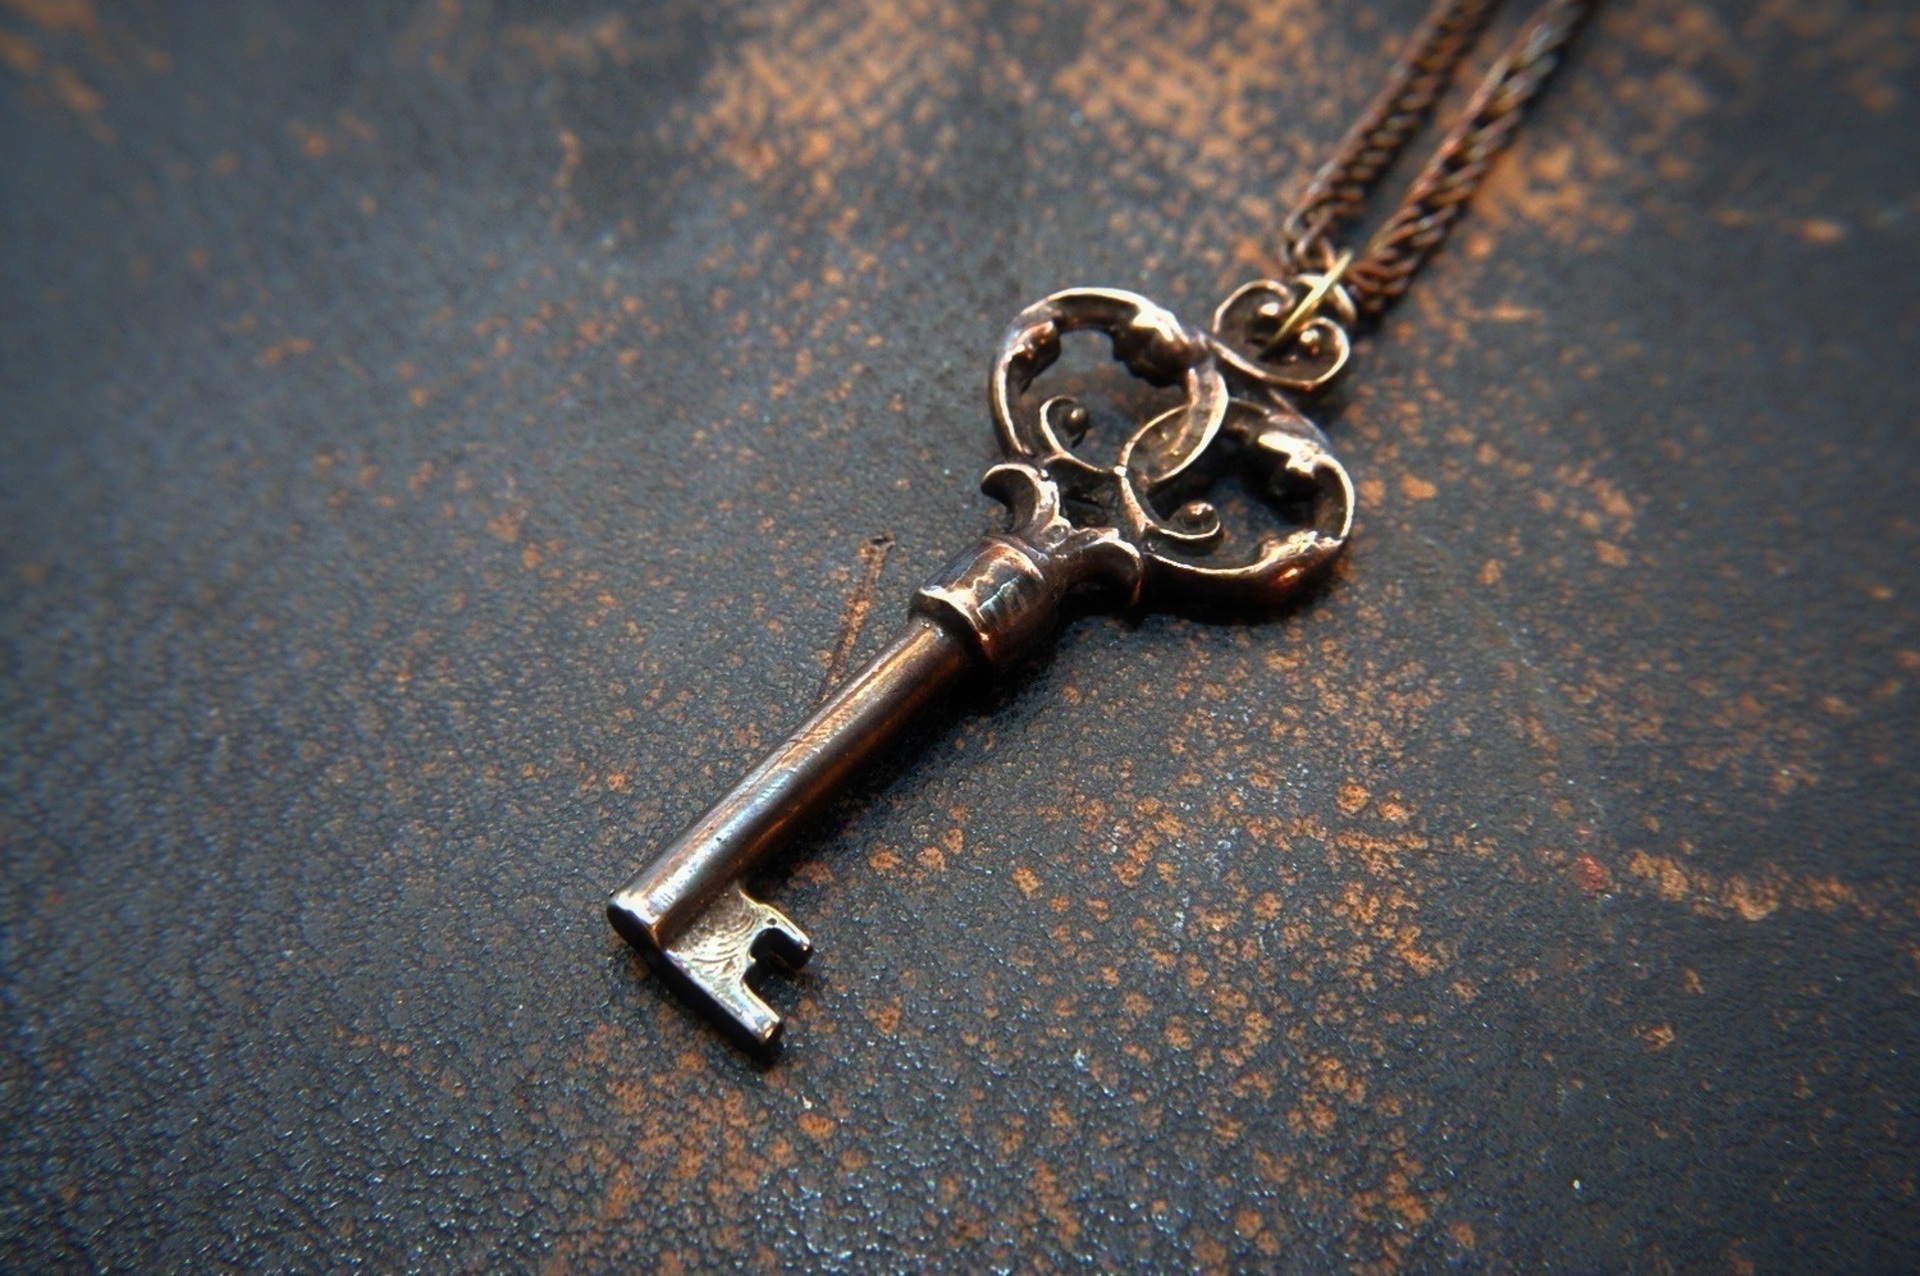
chain, key, metal, material, necklace, jewellery, silver, iron, pendant, fashion accessory